Isis Downs Woolshed

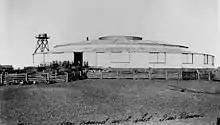
New round woolshed, 1915

Steel was ordered from Dorman Long and Co. of Melbourne in January 1913, the same company that later built the Sydney Harbour Bridge. The steel could not be produced in Australia at that time and therefore had to be shipped from Middlesbrough (England) to Melbourne to be cut and prepared as per the design. It was then shipped to Rockhampton and moved by rail to Malverton, near Blackall. From there, the steel was carted to the property and installed under the supervision of the property manager, Mr Frank Luck. Construction commenced in 1913 and by April the foundations were well advanced; however, completion was delayed due to the late arrival of the steel. The shed was not complete by the 1913 shearing season, forcing the owners to make temporary alternative arrangements.